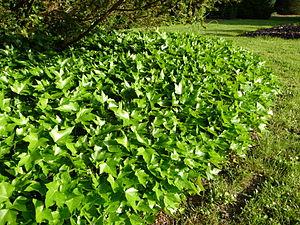
Le lierre ou lierre grimpant est une espèce de lianes arbustive à feuilles persistantes, de la famille des Araliaceae. L'espèce est spontanée en zone tempérée eurasiatique de l'hémisphère nord. Il est également cultivé comme plante ornementale.
Une plante dépolluante est une plante considérée comme susceptible de réduire, grâce à son métabolisme, la quantité des polluants présents dans l'air à l'intérieur de bâtiments ou habitacles. Cette notion de bioépuration de l'air par les plantes a été introduite par des travaux de la NASA dans le cadre des programmes spatiaux et a été étendue aux plantes cultivées en intérieur.